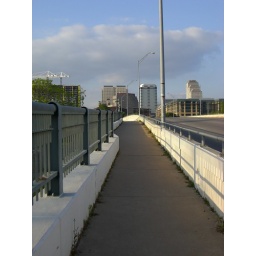
heading north on the walking portion of the south 1st street bridge in Austin